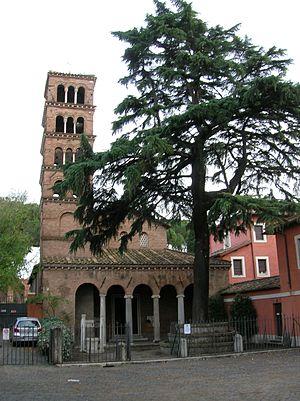
église San Giovanni a Porta Latina de Rome.
Le titre cardinalice de San Giovanni a Porta Latina est érigé par le pape Léon X le 6 juillet 1517 et rattaché à l'église San Giovanni a Porta Latina qui se trouve dans le rione de Celio au sud-est de Rome.